Barack Obama

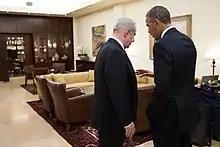
refer to caption

Starting with information received from Central Intelligence Agency operatives in July 2010, the CIA developed intelligence over the next several months that determined what they believed to be the hideout of Osama bin Laden. He was living in seclusion in a large compound in Abbottabad, Pakistan, a suburban area from Islamabad. CIA head Leon Panetta reported this intelligence to President Obama in March 2011. Meeting with his national security advisers over the course of the next six weeks, Obama rejected a plan to bomb the compound, and authorized a "surgical raid" to be conducted by United States Navy SEALs. The operation took place on May 1, 2011, and resulted in the shooting death of bin Laden and the seizure of papers, computer drives and disks from the compound. DNA testing was one of five methods used to positively identify bin Laden's corpse, which was buried at sea several hours later. Within minutes of the President's announcement from Washington, DC, late in the evening on May 1, there were spontaneous celebrations around the country as crowds gathered outside the White House, and at New York City's Ground Zero and Times Square. Reaction to the announcement was positive across party lines, including from former presidents Bill Clinton and George W. Bush.